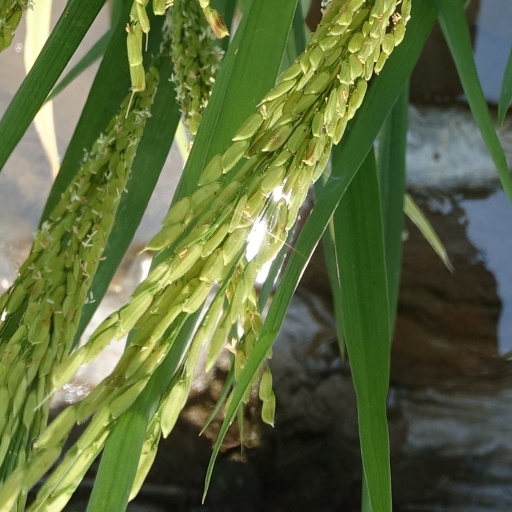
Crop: rice